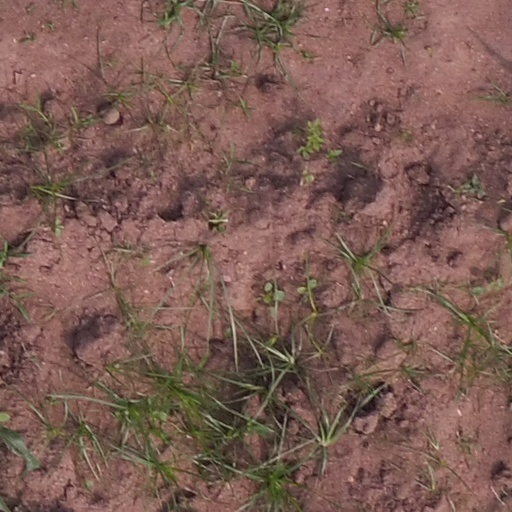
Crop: maize; corn